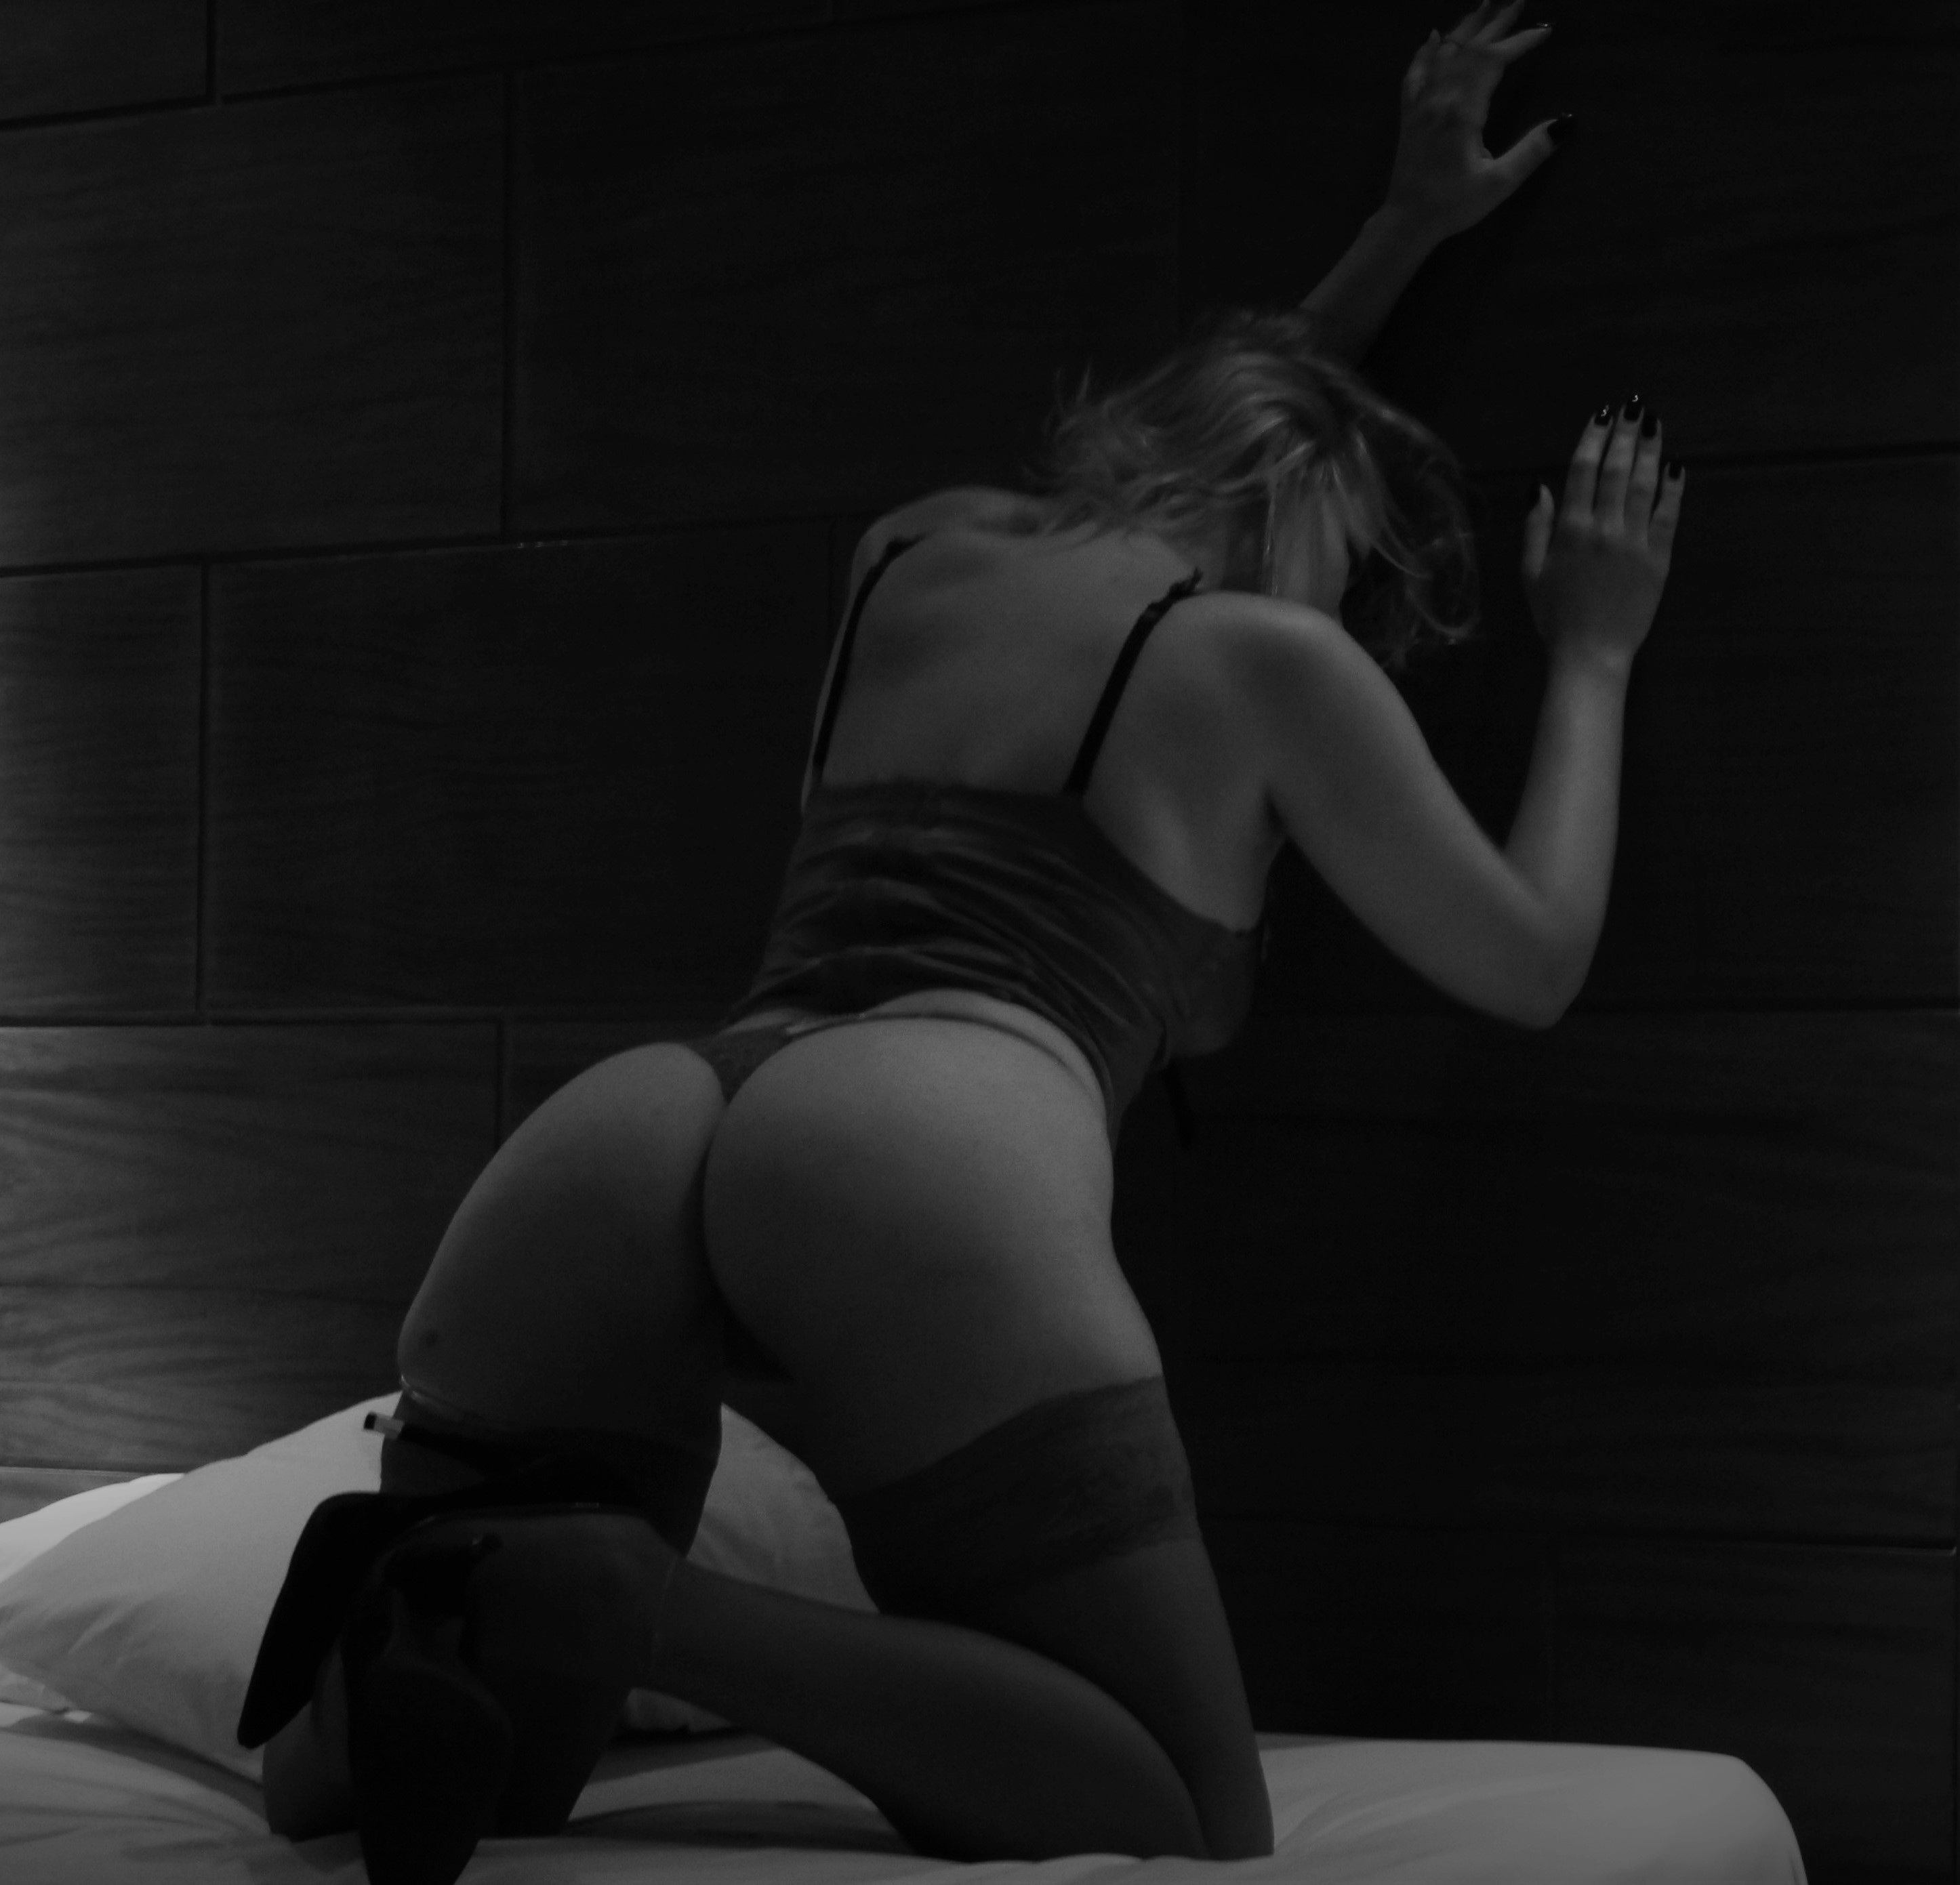
black and white, girl, woman, white, photography, female, leg, model, darkness, clothing, black, monochrome, lady, muscle, human body, lingerie, beauty, sexy, naked, underwear, pleasure, sex, linda, erotic, sensuality, photo shoot, naked woman, sense, monochrome photography, human positions, art model